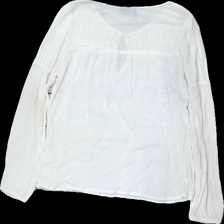
View: back
Type: Blouse
Category: Ladies
Brand: Kappahl
Colors: White
Material: 100% viscose
Cut: Regular
Size: 36
Season: All
Stains: Major
Damage: fläckar
Damage location: top center
Damage 2: fläckar
Damage 2 location: middle center
Price range: <50
Recommended usage: Export
Description: vit blus med fläckar över hela